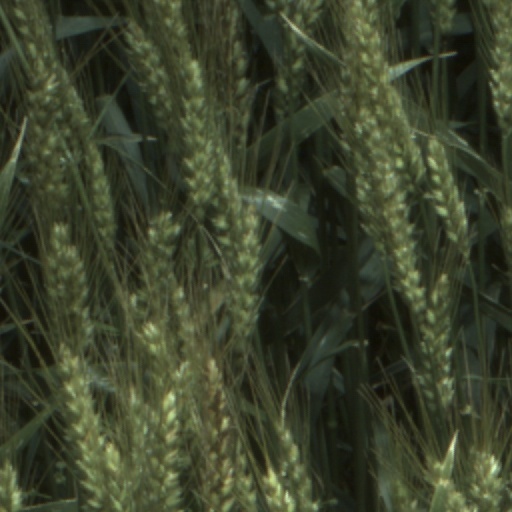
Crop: wheat